History of the Vancouver Canucks

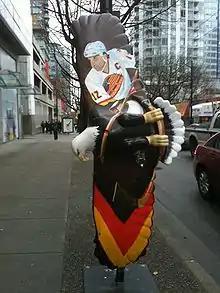
Sculpture featuring Stan Smyl, who was the Canucks captain from 1982 to 1990.

After their improbable Stanley Cup run, the Canucks slipped back into mediocrity for the rest of the 1980s. At the time, the NHL had one of the easiest playoff qualification formats in the history of professional sports, with four of five teams from the Smythe making the playoffs, nevertheless, the Canucks qualified only four times for the rest of the decade. Notable players that joined the Canucks' core following the 1982 playoffs included offensively-skilled forwards Patrik Sundstrom and Tony Tanti. Beginning in 1983–84, the Canucks' scoring title was held by either Sundstrom or Tanti for four of the next five seasons. For most of the second half of the 1980s, the Canucks competed with the Los Angeles Kings for the final playoff spot in the Smythe Division. The years in which they qualified, the team was eliminated by the Edmonton Oilers (in ) or the Calgary Flames (in , and 1989), both division rivals.